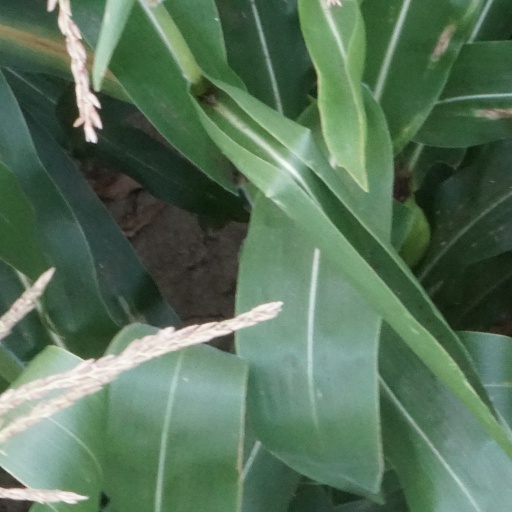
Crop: maize; corn